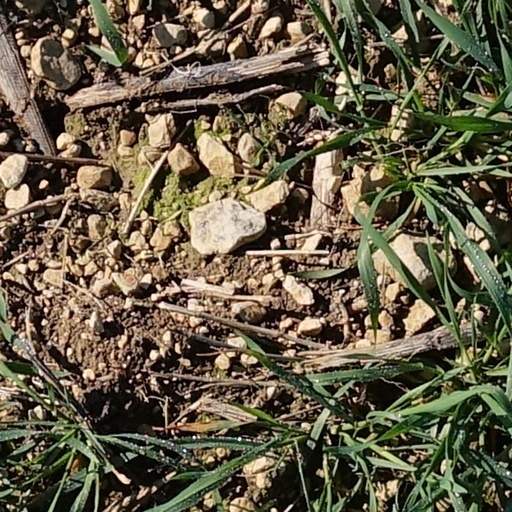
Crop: wheat